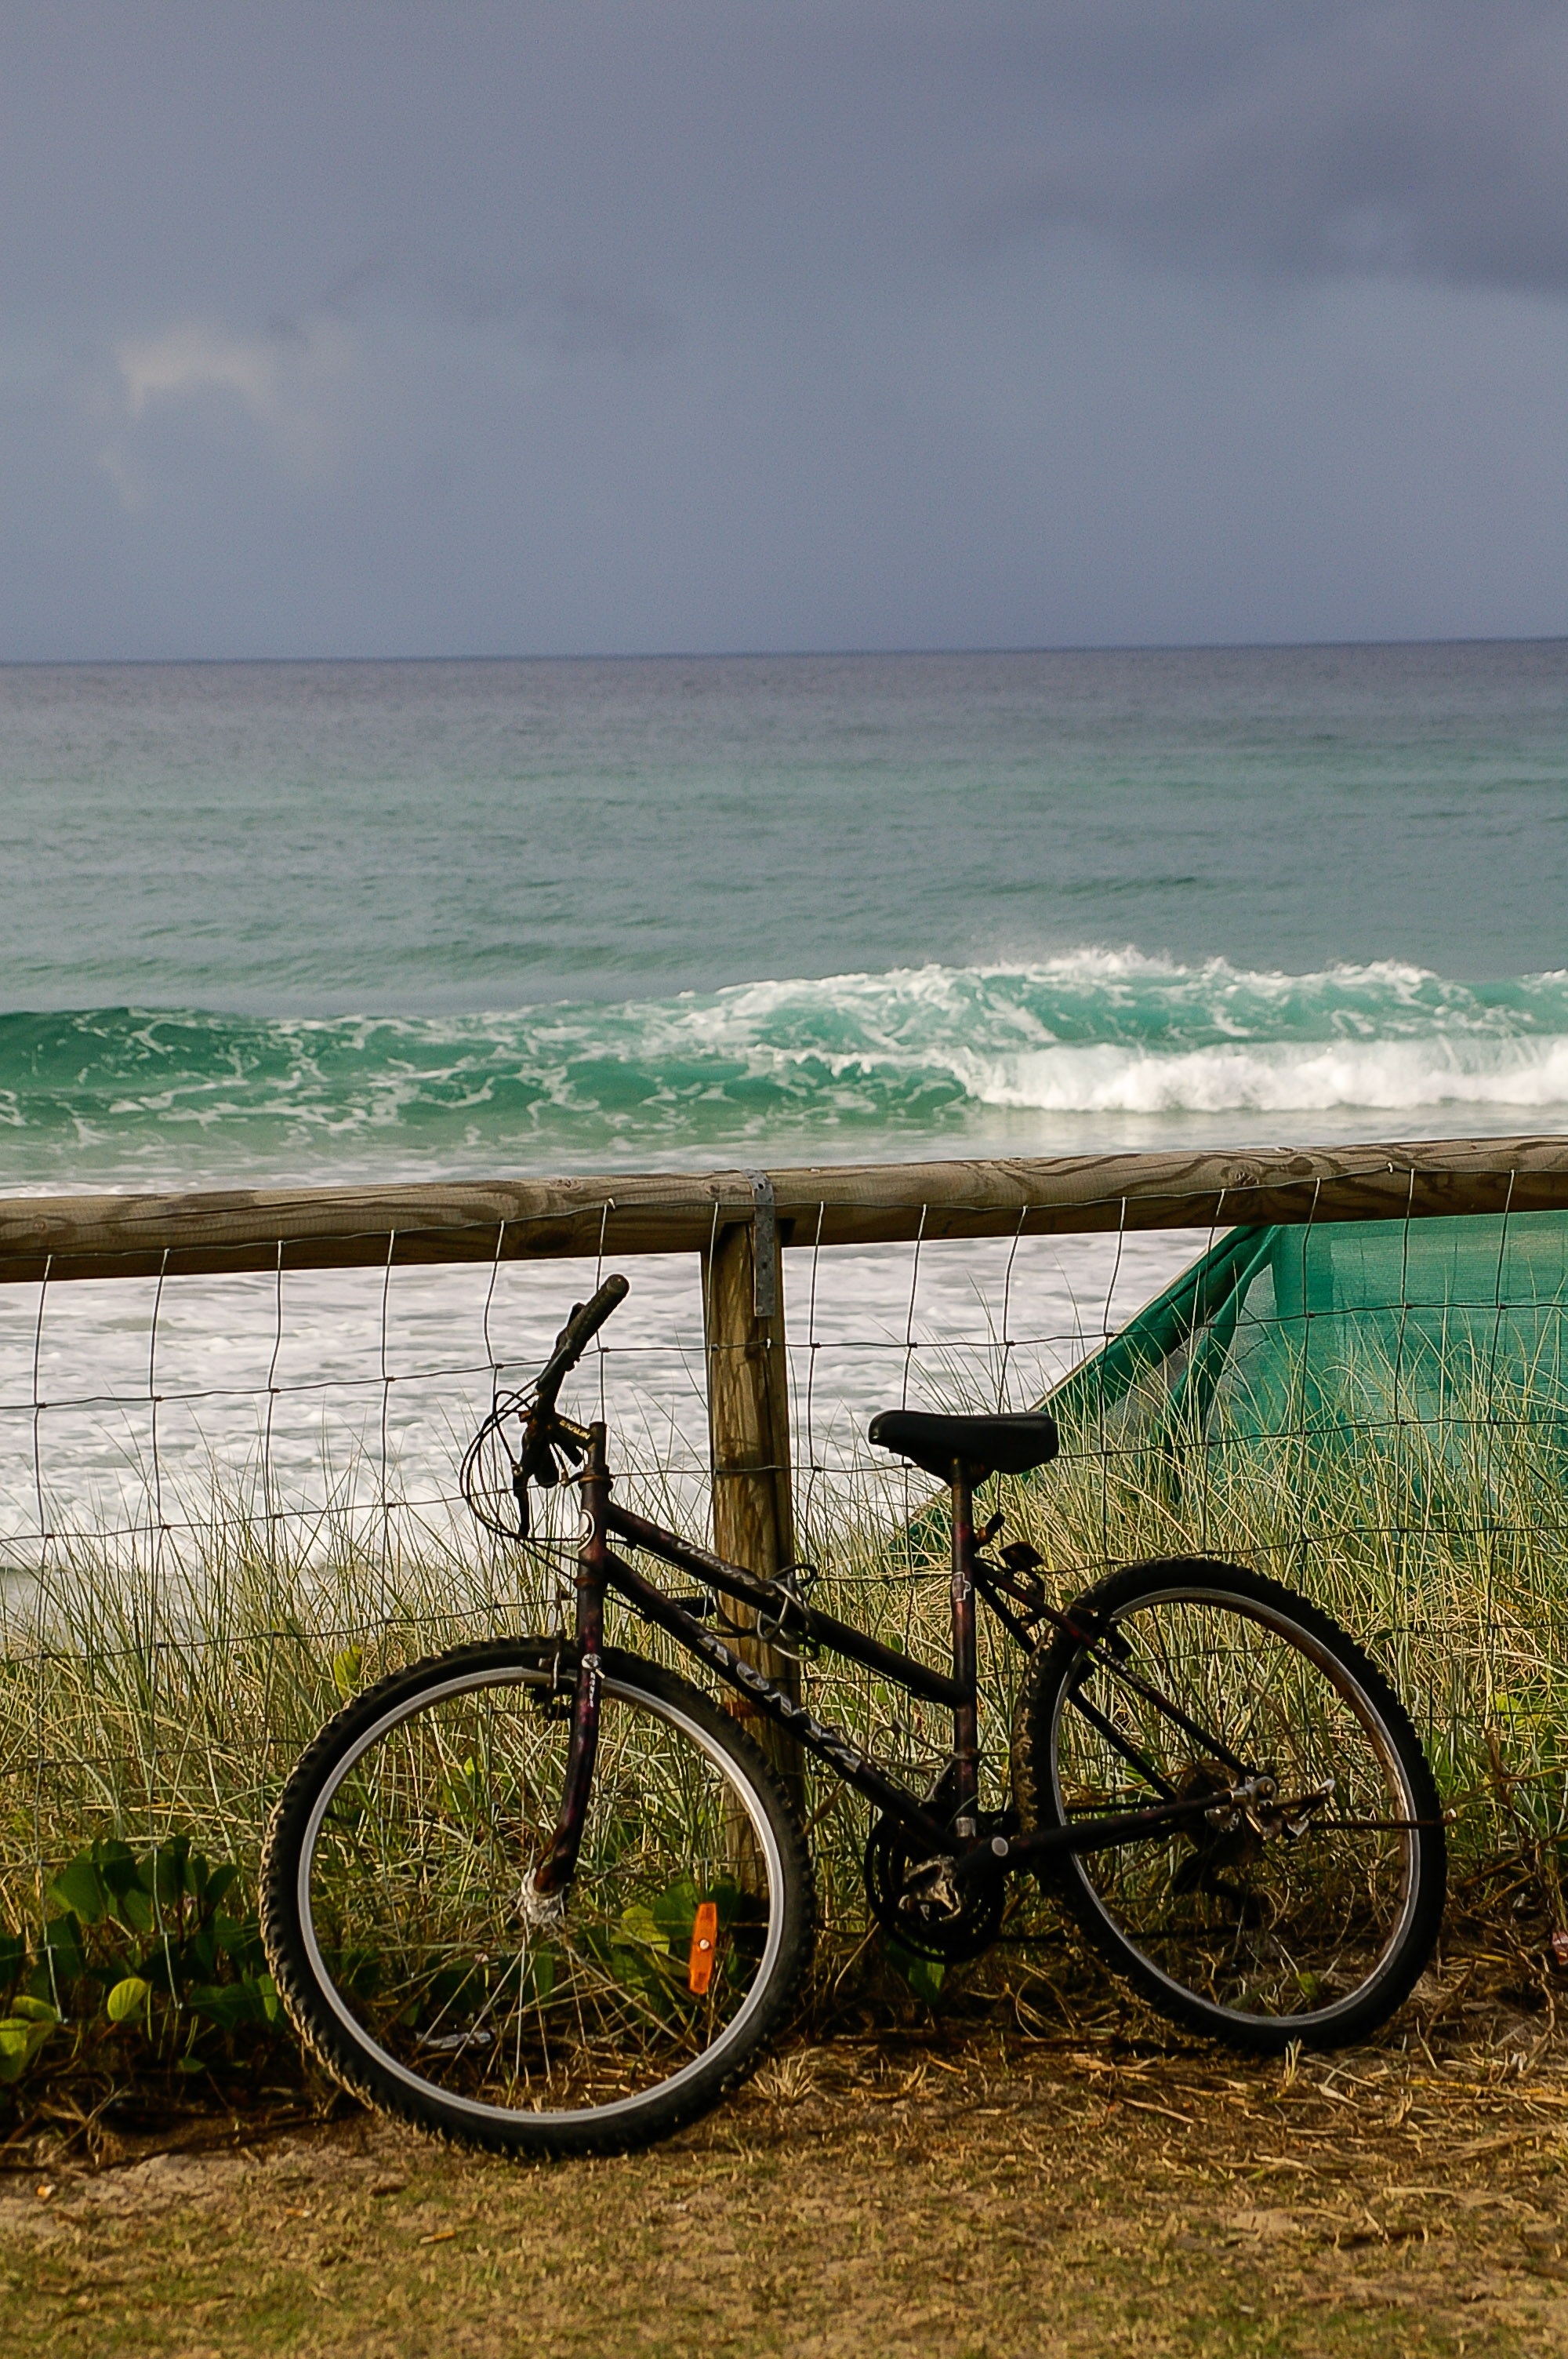
beach, sea, coast, ocean, fence, bicycle, bike, green, vehicle, sports equipment, australia, chained, resting, pushbike